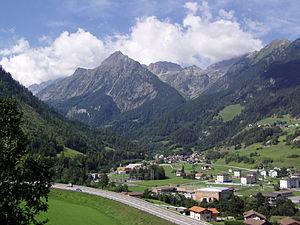
La Route principale 21 est une route principale suisse reliant Saint-Gingolph au tunnel du Grand-Saint-Bernard. Débutant à Saint-Gingolph à la frontière franco-suisse, elle remonte depuis le Léman la rive gauche de la vallée du Rhône. D'abord dans le Chablais valaisan jusqu'à Monthey puis franchit le Rhône vers Bex dans le canton de Vaud et continue alors en tronçon commun avec la route principale 9 jusqu'à Martigny. En aval de Saint-Maurice, la route principale 21 franchit à nouveau le Rhône pour se retrouver définitivement en Valais où elle longe le fleuve jusqu'à Martigny, elle devient alors un tronçon de la route européenne 27, remonte la vallée de la Drance jusqu'à Sembrancher puis le val d'Entremont jusqu'au tunnel du Grand-Saint-Bernard permettant le passage à la Vallée d'Aoste en Italie.